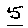
Label: 5